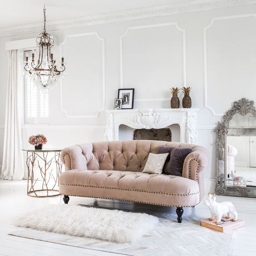
an interior design , decorating , and diy lifestyle blog with budget decor and furniture sources , paint colors , designer room images .